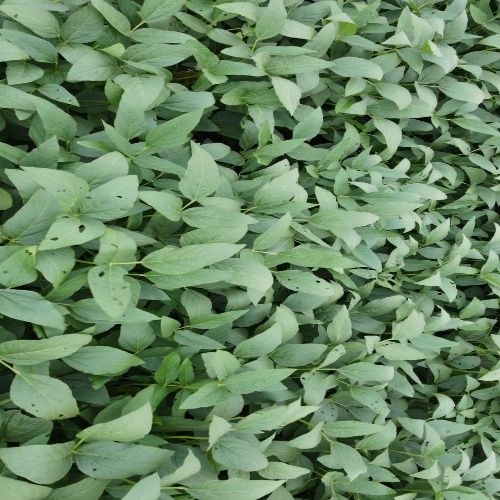
Label: Diabrotica_speciosa